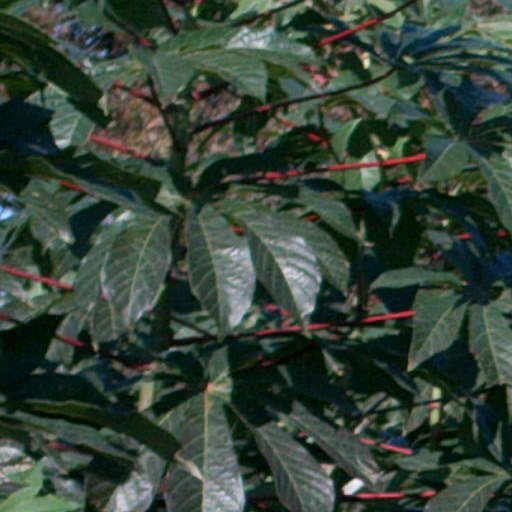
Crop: cassava